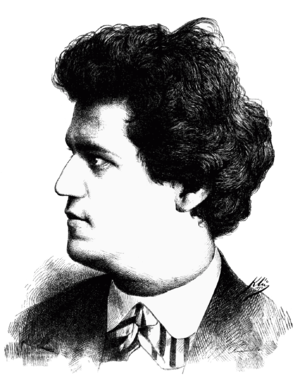
Karel Václav Klíč, parfois écrit Karl Klietsch fut un peintre, photographe et illustrateur tchécoslovaque. Il est essentiellement connu pour avoir été l'un des inventeurs de la photogravure, et l'héliogravure industrielle.
Emerich Robert, né Emmerich Magyar le 21 mai 1847 à Pest et mort le 28 mai 1899 à Wurtzbourg, est un acteur, chanteur et metteur en scène autrichien d'origine hongroise.